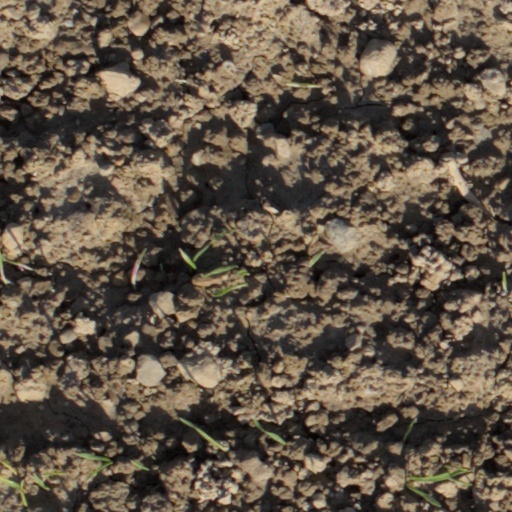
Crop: wheat